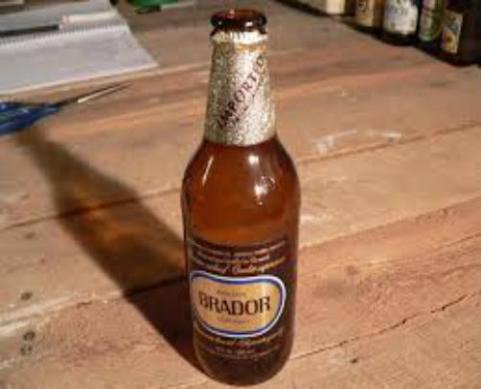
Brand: molson brador
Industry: Food